Júlio César (football goalkeeper, born 1979)

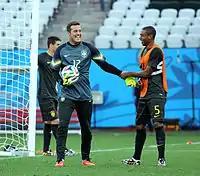
Júlio César (left) and Fernandinho (right) training for Brazil at 2014 FIFA World Cup

The returned Luiz Felipe Scolari included Júlio César in the 23 players list for the friendly against England on 6 February 2013. Speaking of his return to the national team after almost a year, Júlio César commented: "I never gave up on playing for Brazil." He made his first international appearance after 12 months by starting in the match, conceding in each half as Brazil lost 2–1 at Wembley Stadium. This win was also England's first over ""Verde-Amarela"" in 23 years.